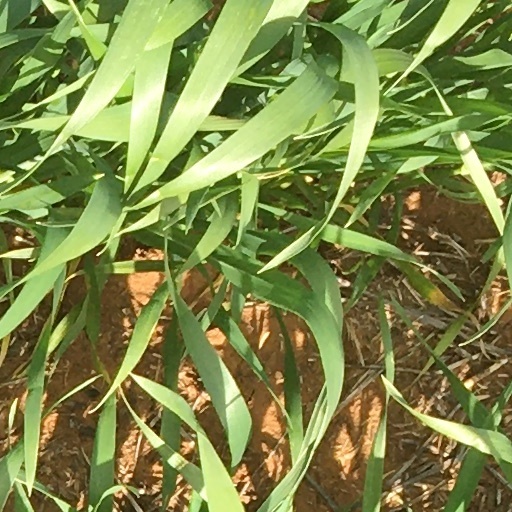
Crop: wheat